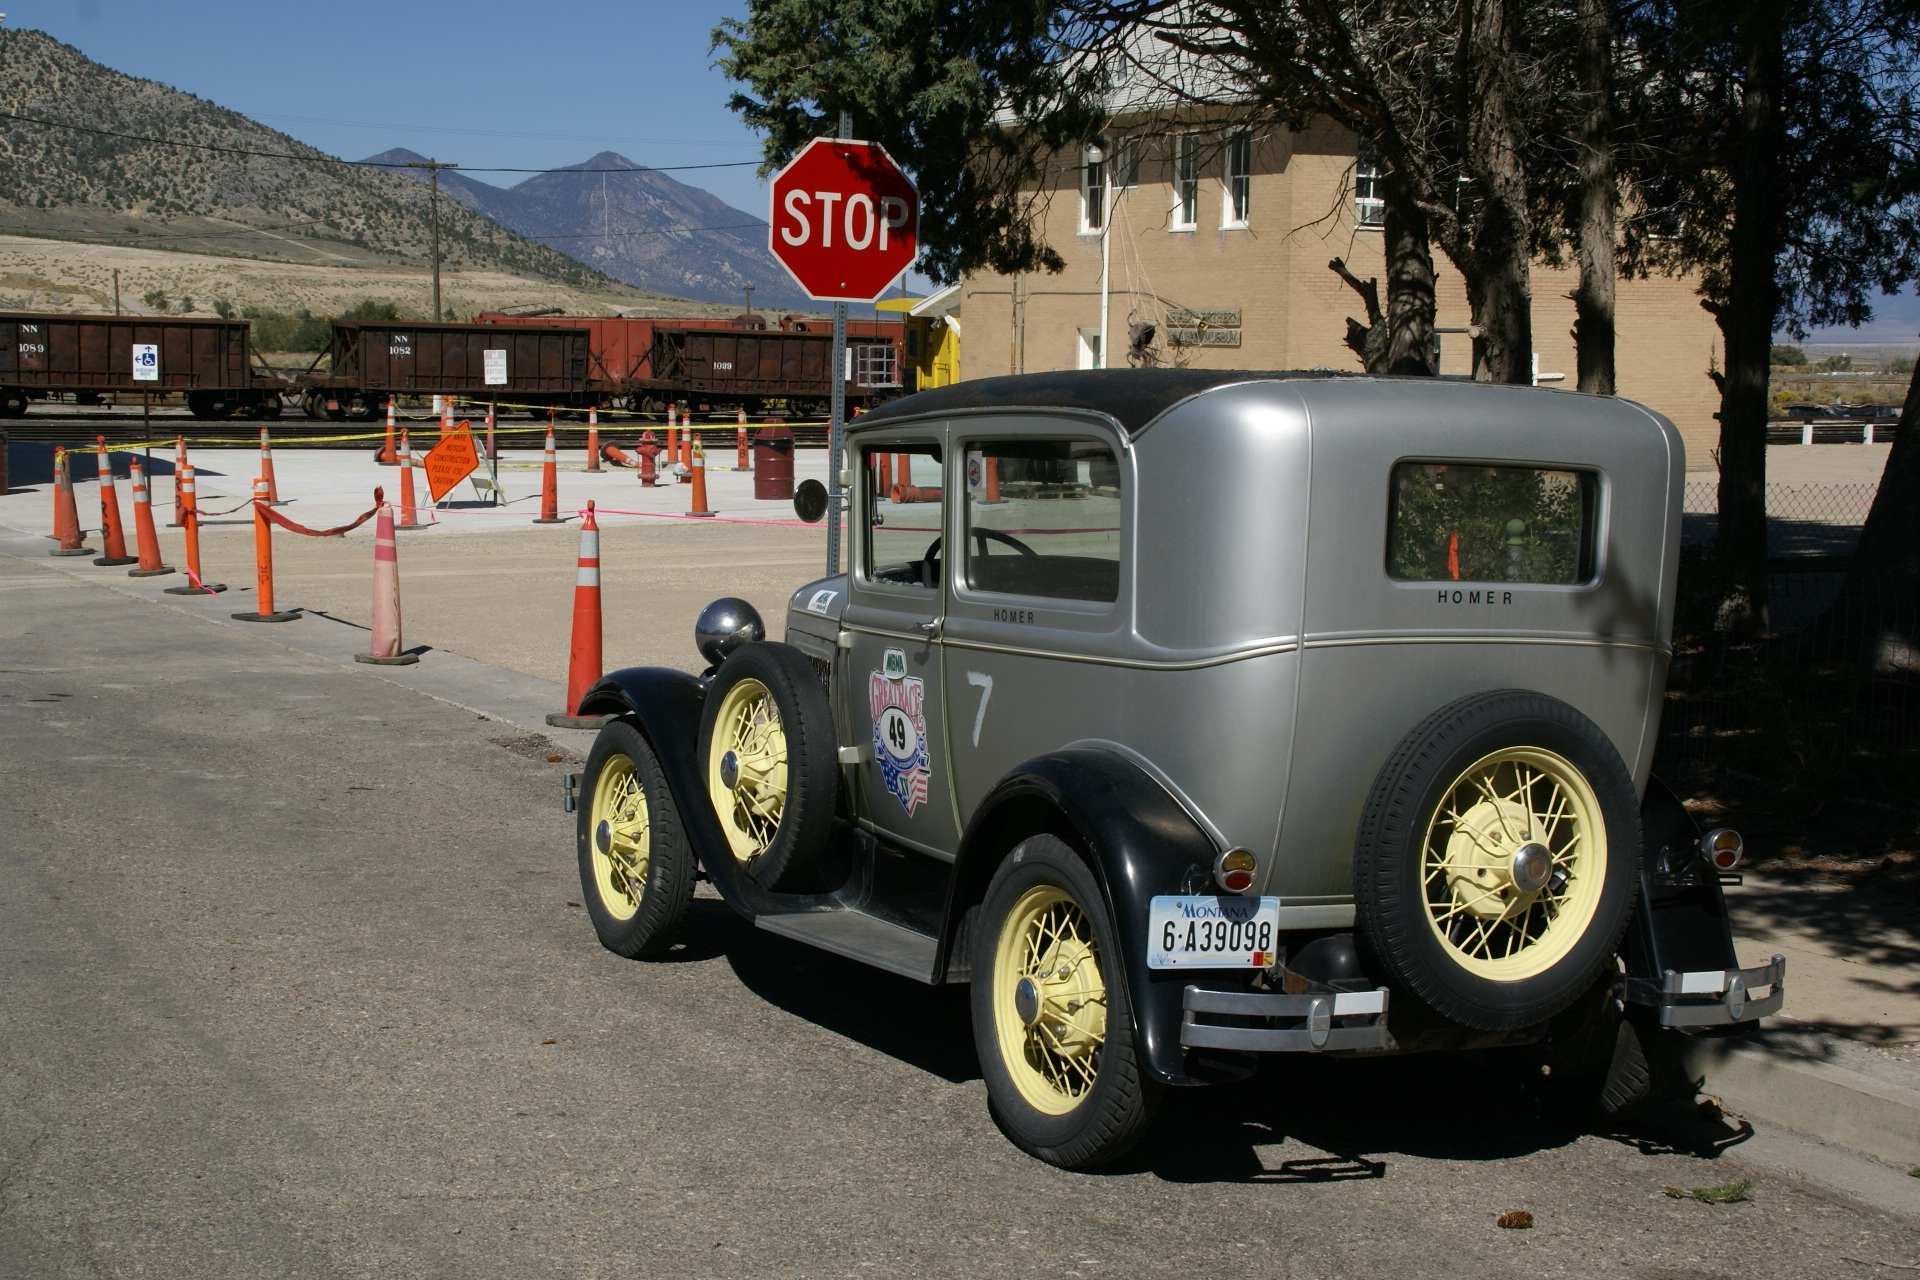
car, vintage, automobile, old, transport, model, vehicle, nostalgia, automotive, motor vehicle, vintage car, ford, design, oldtimer, style, classic, nevada, ely, antique car, hot rod, land vehicle, touring car, automobile make, luxury vehicle